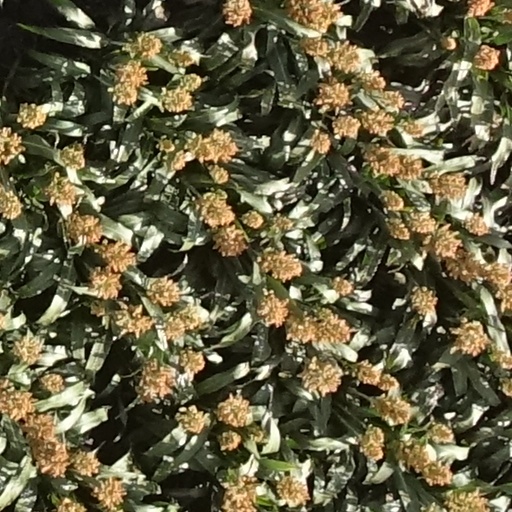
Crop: sorghum